Colonial war

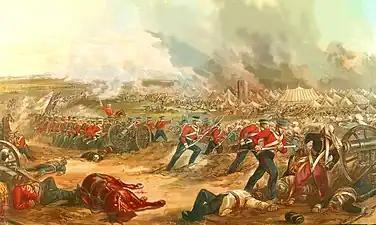
The First Anglo-Sikh War

Asia, like Europe, was home to several powerful empires. Between the eleventh and fifteenth centuries both dramatically increased their commercial activities, especially with one another. However, unlike Europe, Asia's military capabilities developed very little. Most Asian armies were drawn up by local ruling elites from fighting classes of men with whom they had personal ties. They were funded by plunder, rent payments, and taxes. However, payment through taxes was frequently undermined by corrupt individuals in imperial bureaucracies, who would embezzle the funds for personal use.